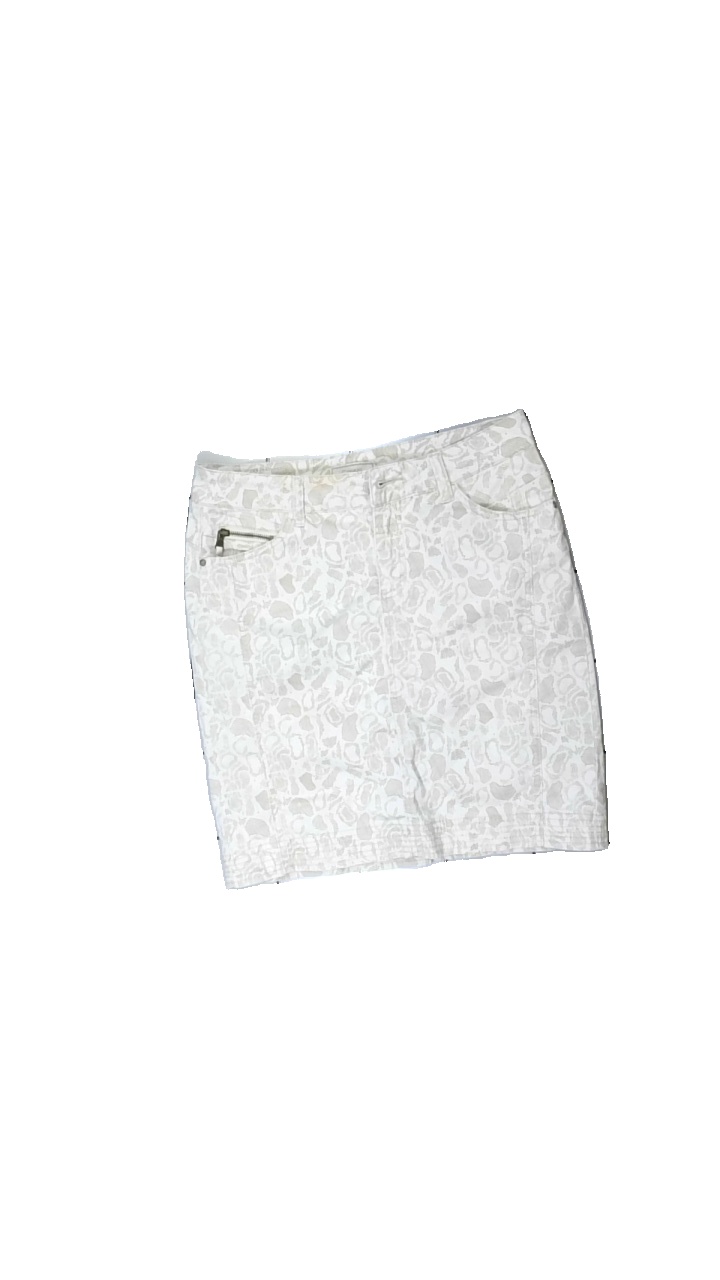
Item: Skirt (Ladies)
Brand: Cream
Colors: Beige, Brown
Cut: Regular
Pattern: Other
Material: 100% cotton
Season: All
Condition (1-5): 2
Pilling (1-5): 5
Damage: pink stain
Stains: Major
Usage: Export
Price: <50